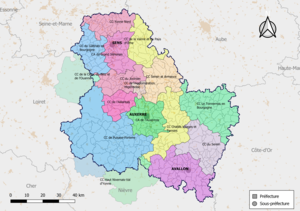
Carte des intercommunalités du département de l'Yonne, France. Composition au 1er janvier 2019.
Au 1ᵉʳ janvier 2020, le département de l'Yonne compte 14 établissements publics de coopération intercommunale à fiscalité propre dont le siège est dans le département, dont un qui est interdépartemental. Par ailleurs 5 communes sont groupées dans 2 communautés de communes dont le siège est situé hors département.